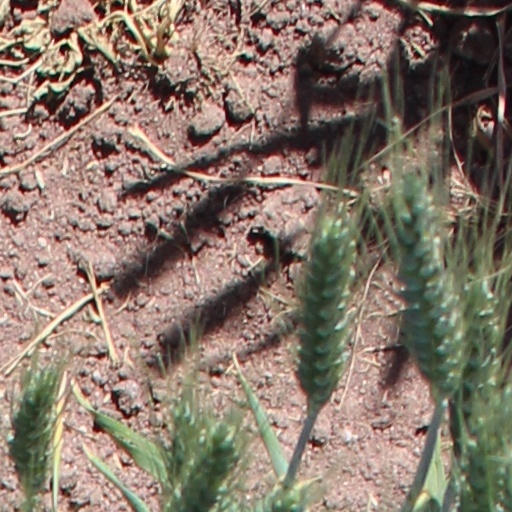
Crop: wheat